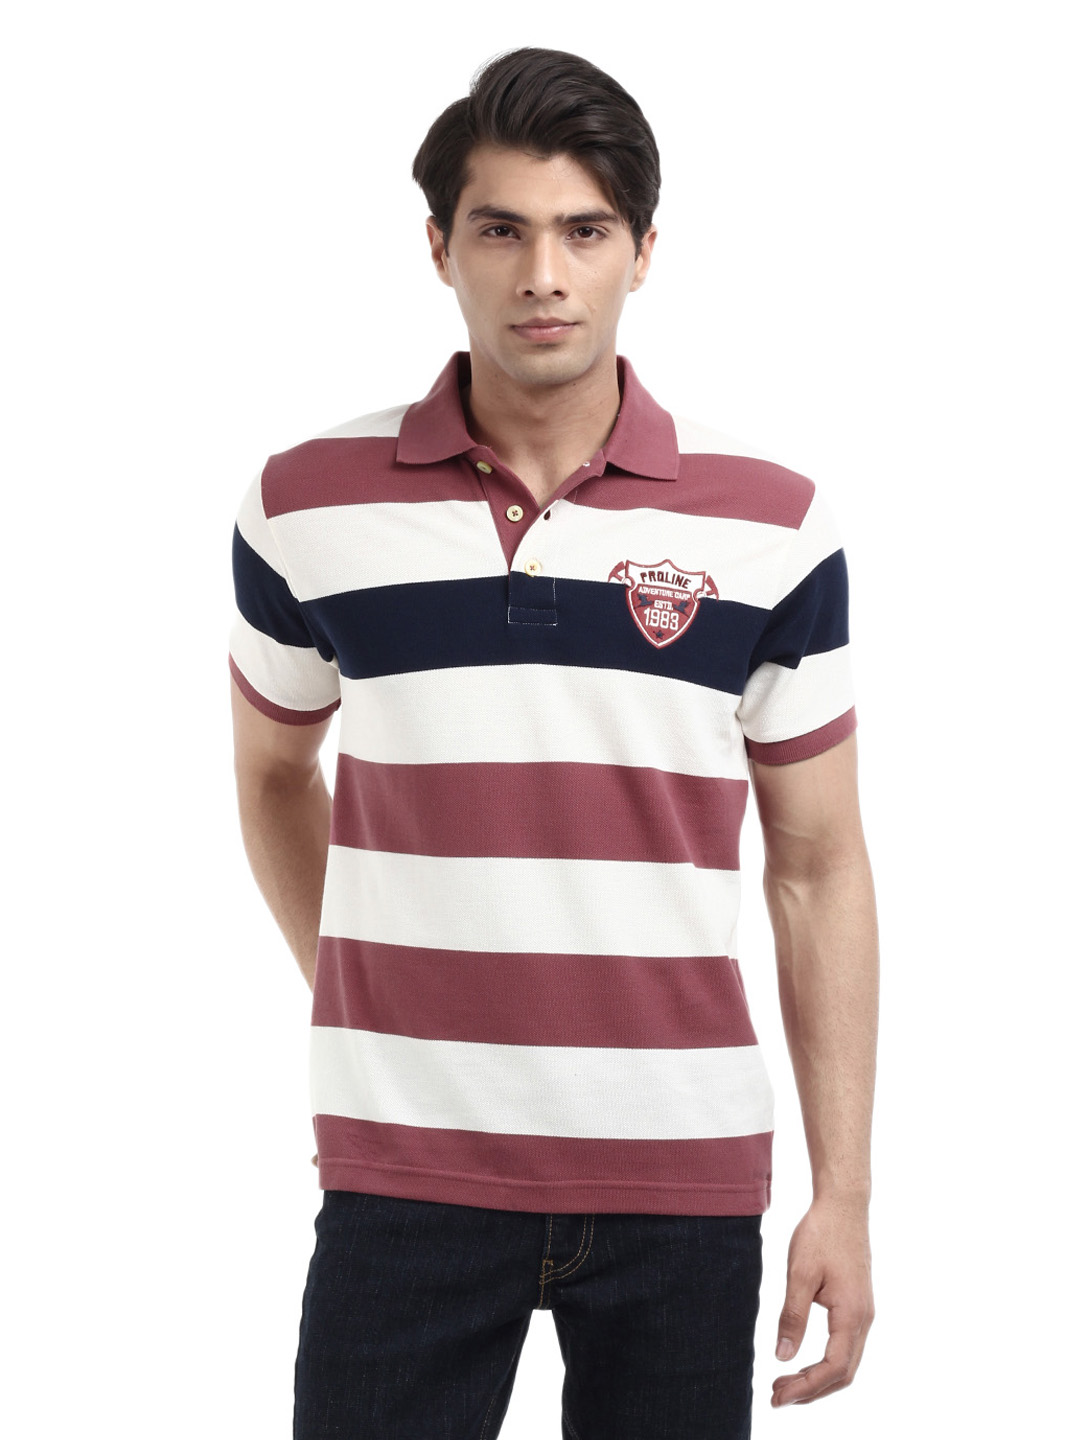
Proline Men Cream & Purple Striped Polo T-shirt
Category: Apparel / Topwear / Tshirts
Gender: Men
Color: Cream
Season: Fall 2012
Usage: Casual